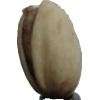
Label: pistachio